Court of Honor

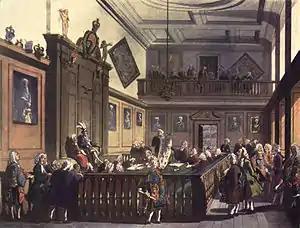
A session of the Court of Chivalry being held in the College of Arms, depicted in 1809.

A court of honor (or court of honour) is an official event constituted to determine various questions of social protocol, breaches of etiquette, and other allegations of breaches of honor, or entitlement to various honors. In English the term is also an architectural term (see Cour d'Honneur).